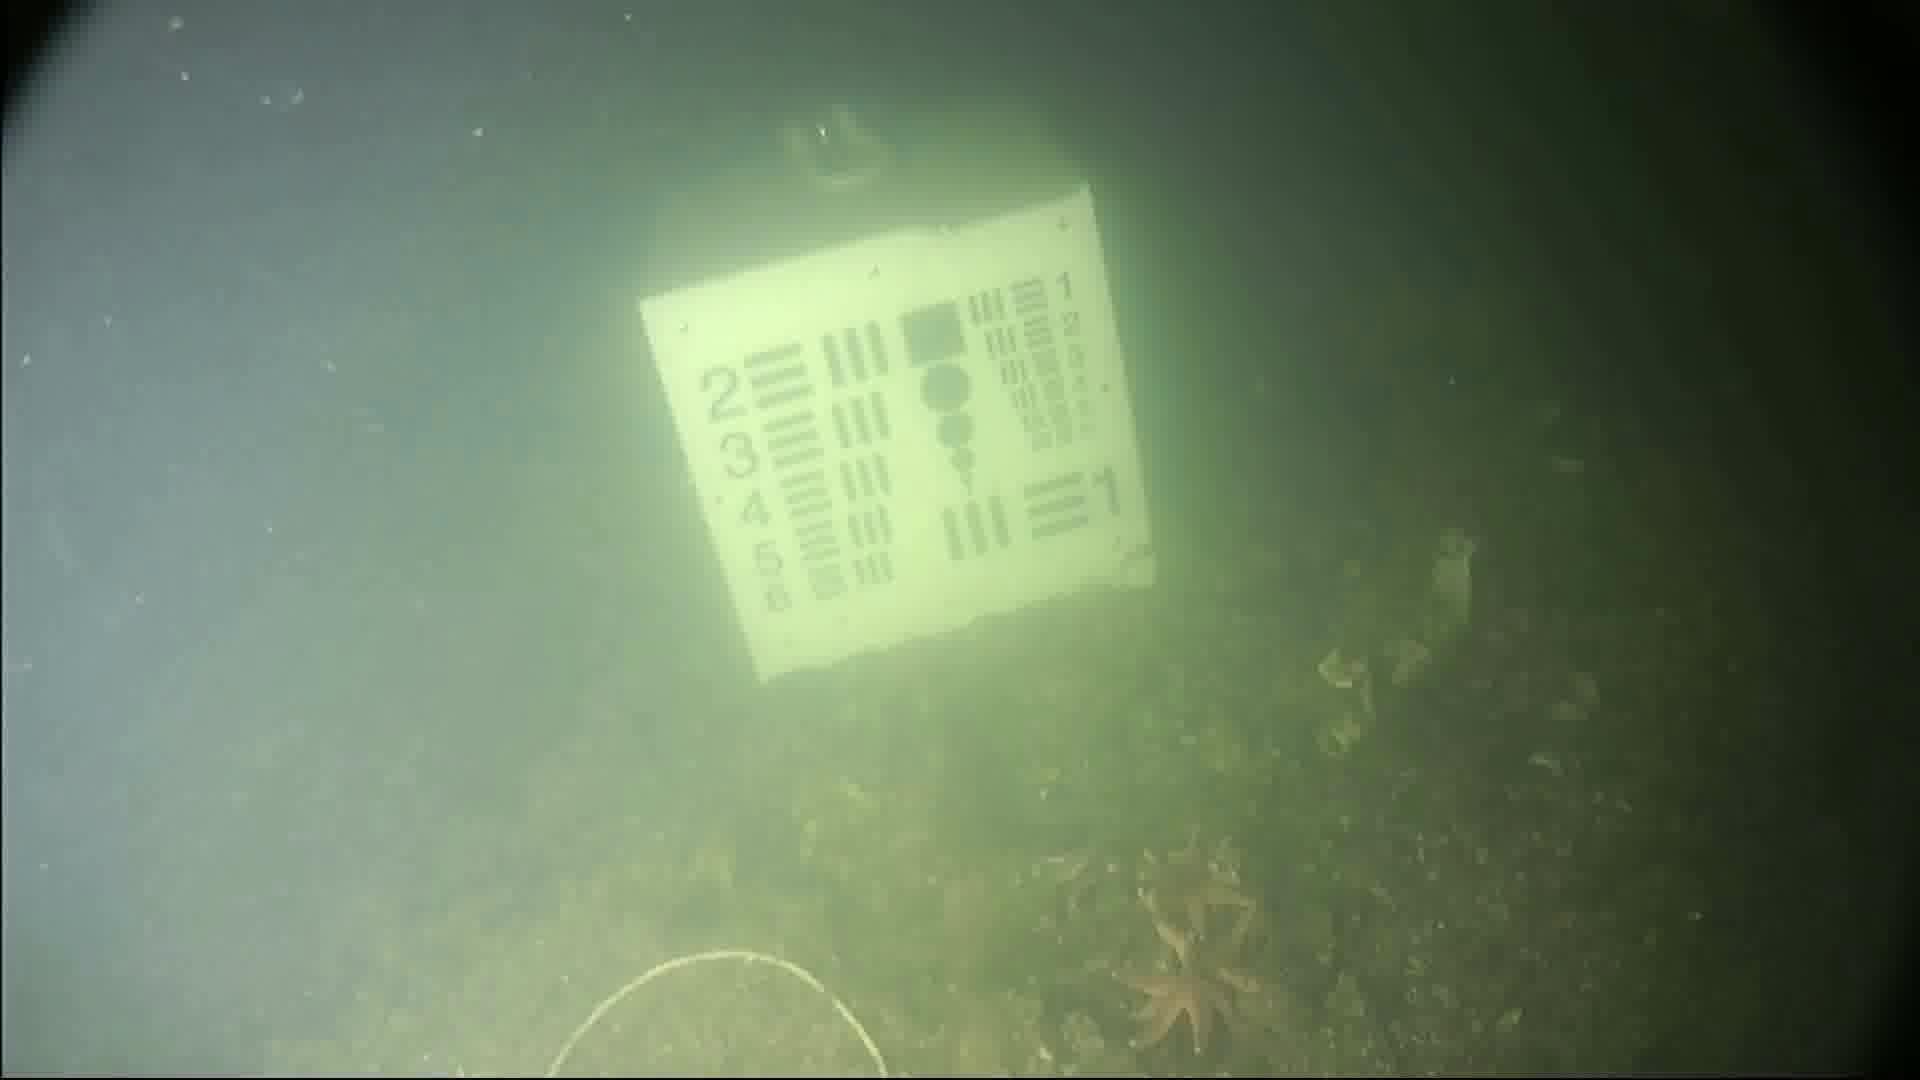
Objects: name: starfish